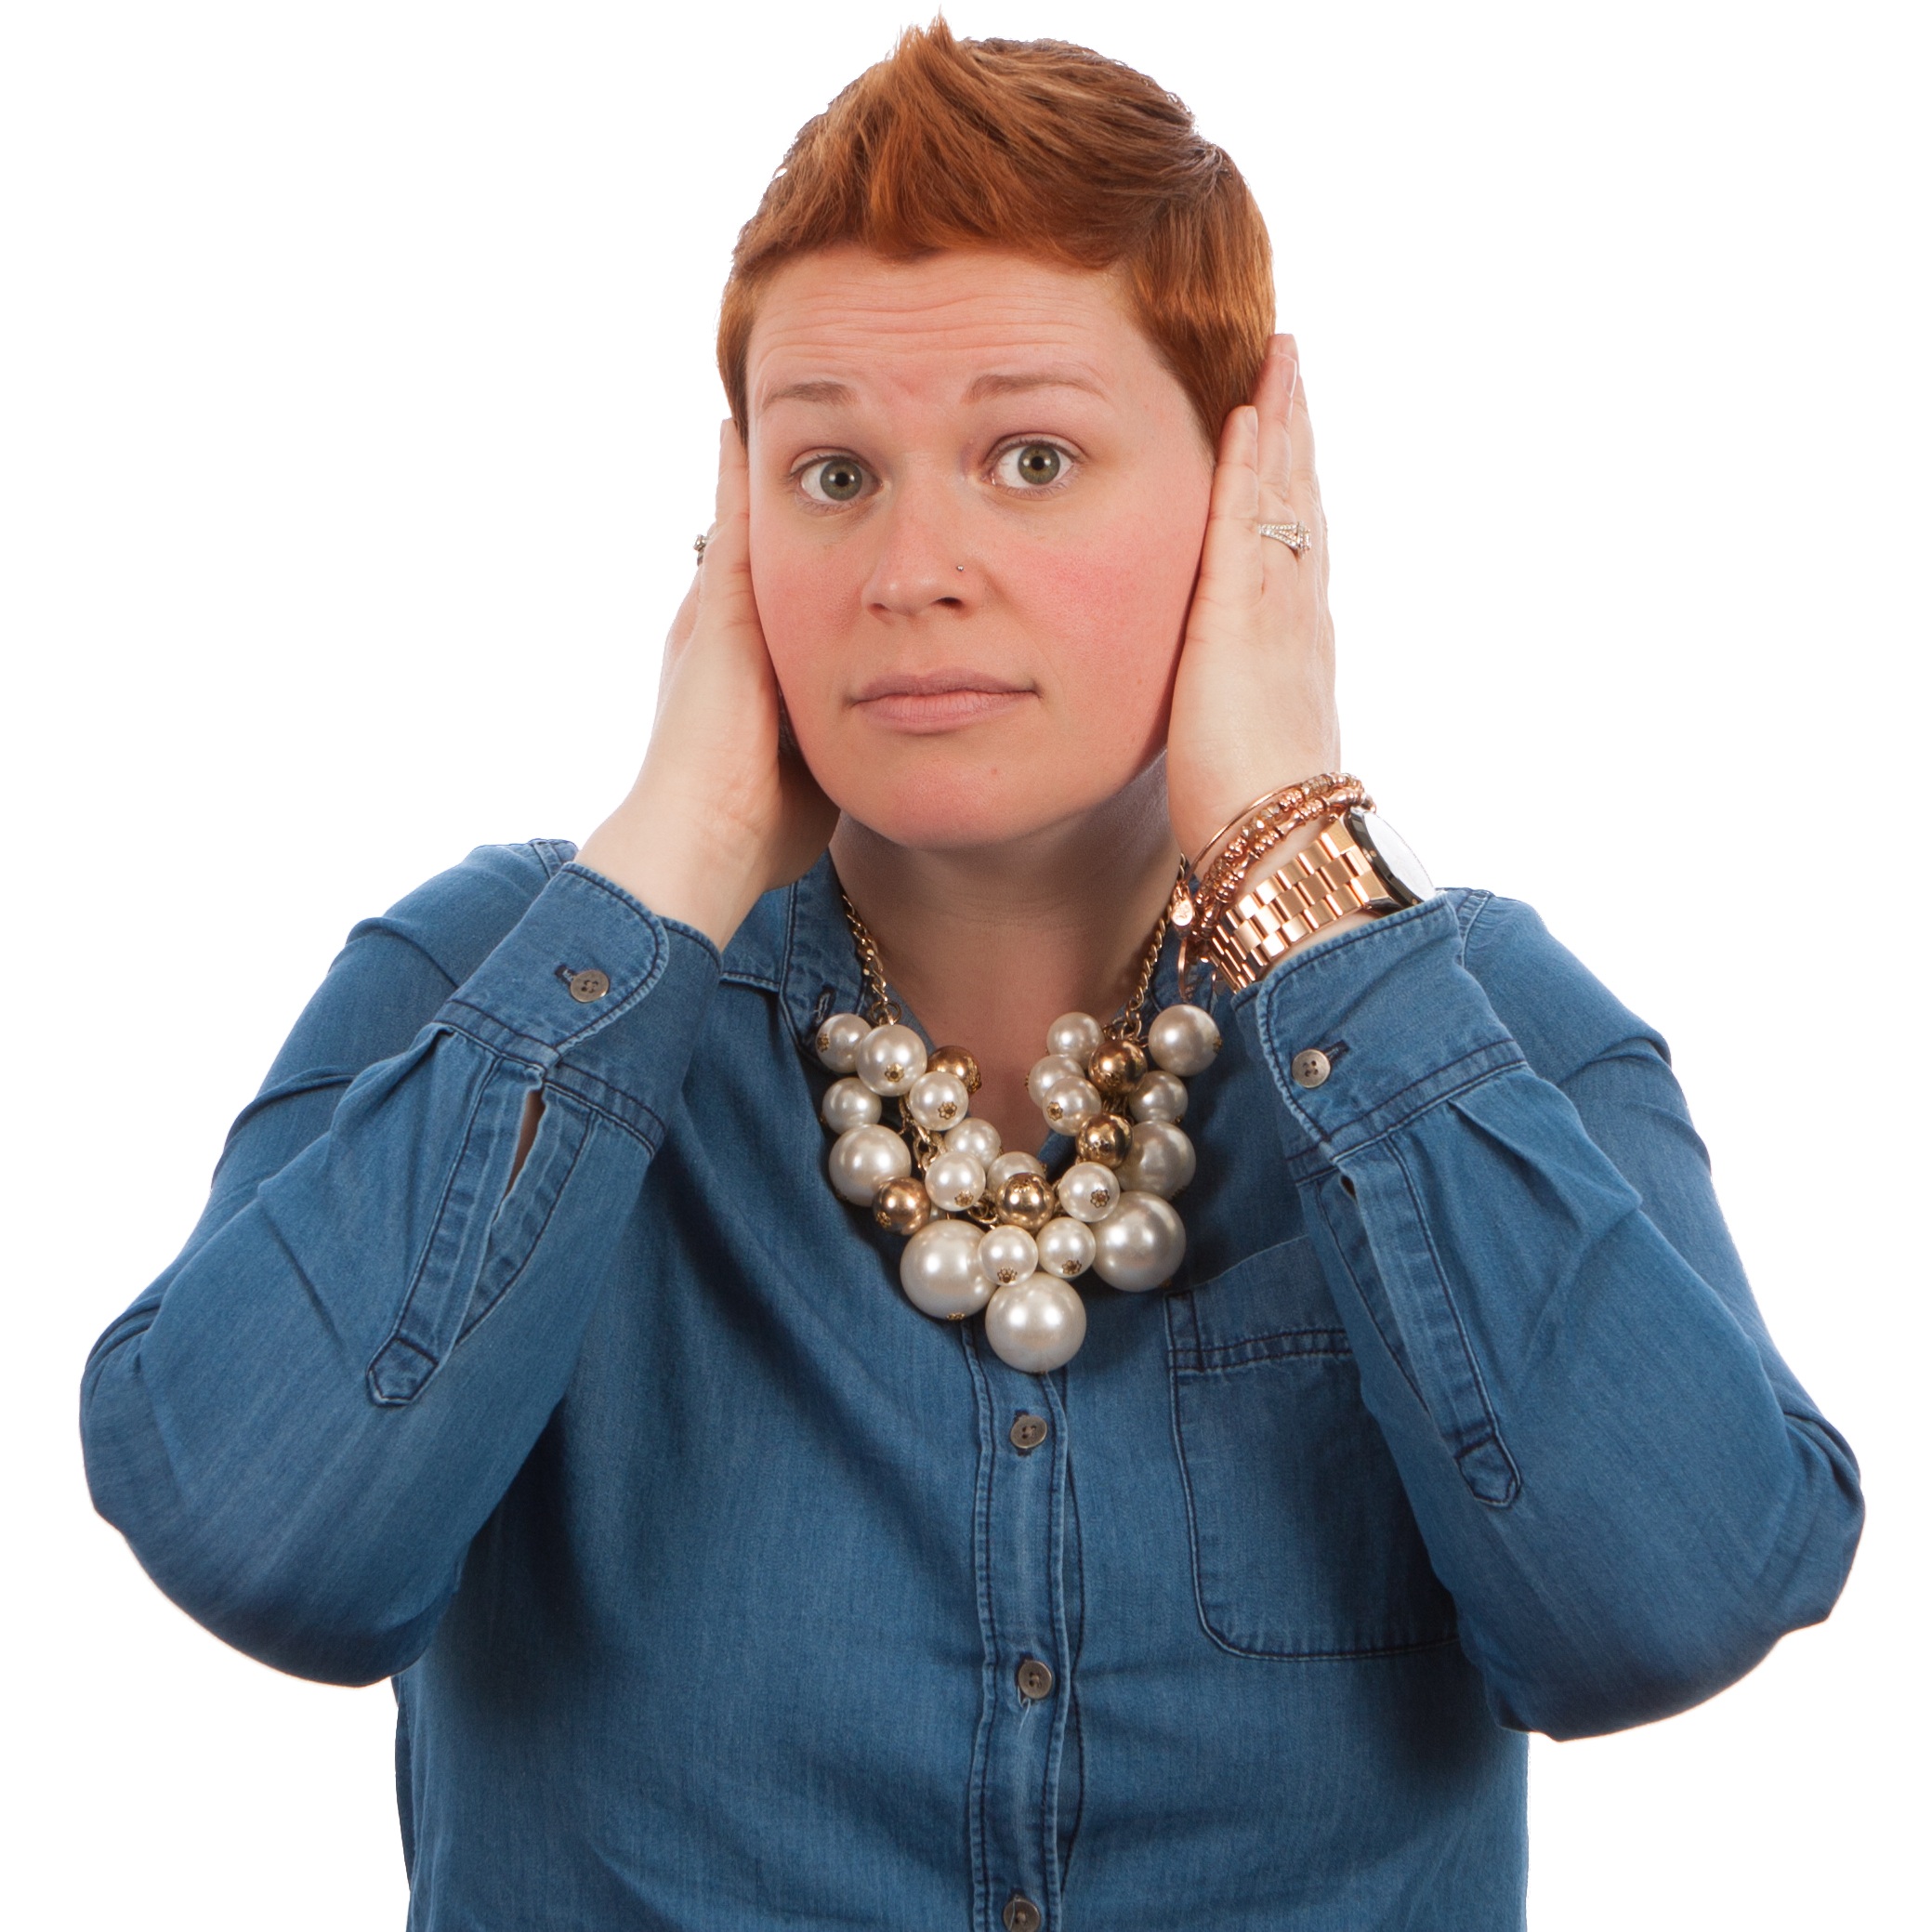
people, girl, woman, hair, white, female, singer, clothing, outerwear, hairstyle, shirt, denim, collar, caucasian, posing, textile, neck, head, royalty free, poses, sleeve, photo shoot, hear no evil, elearning, hand over ears, fashion accessory